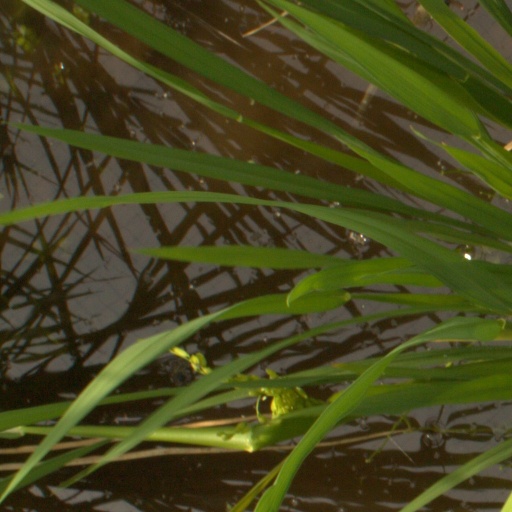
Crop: rice